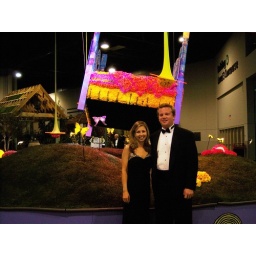
Marissa &amp;amp; Sidney at the Southeastern Flower Show in front of the flower bed